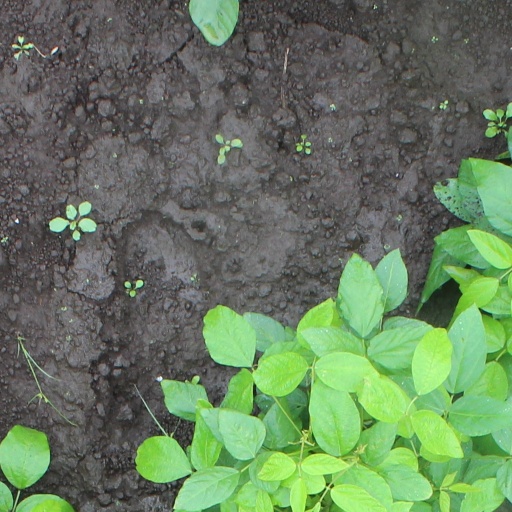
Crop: soybean